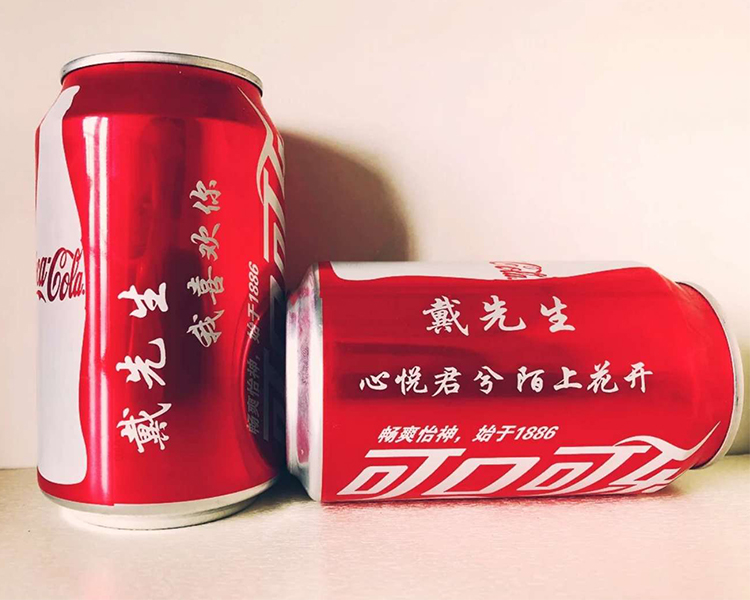
Label: metal